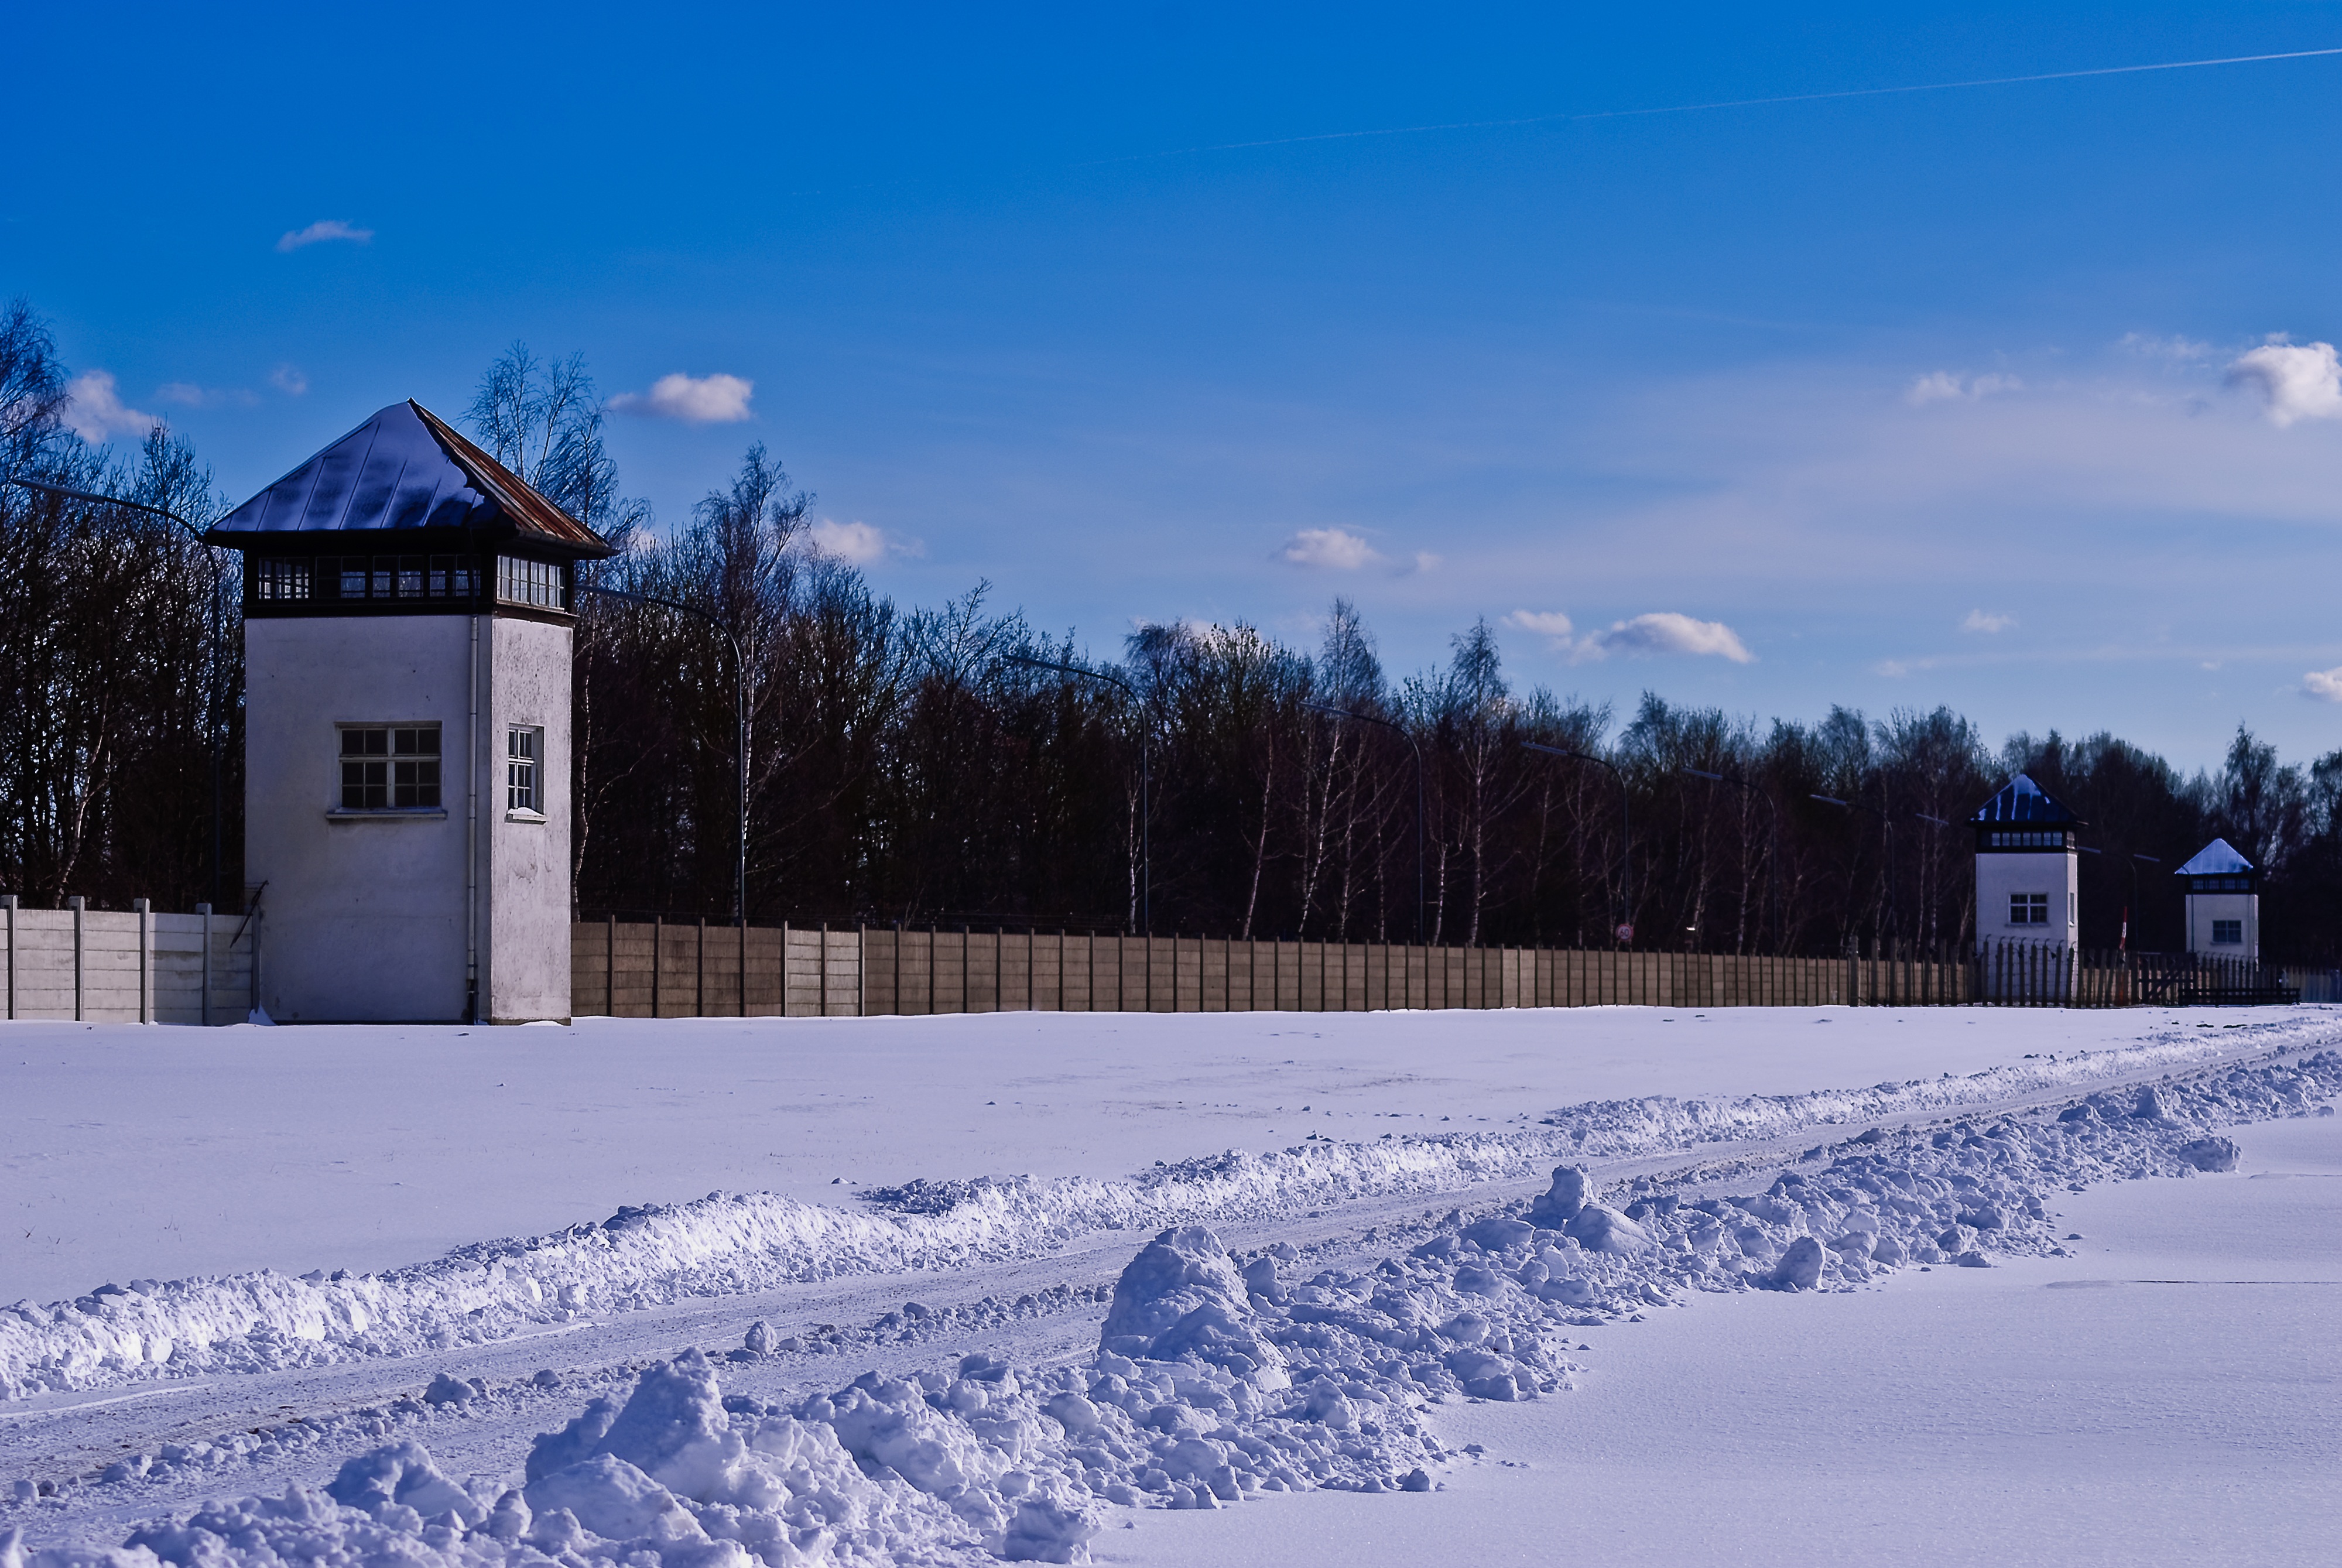
snow, cold, winter, barbed wire, sky, wall, monument, live, weather, memory, death, season, places of interest, memorial, war, prison, germany, remember, holocaust, history, bavaria, crime, bad, cruel, past, forget, end, world war, national socialism, israel, dachau, murder, watchtower, 1945, despair, freezing, 1939, tracking, konzentrationslager, kz, slammer, jews, barrack, nazi era, substantiate, world war ii, concentration camp, terrible, mass murders, hitler era, genocide, german history, war crimes, kz dachau, penal camps